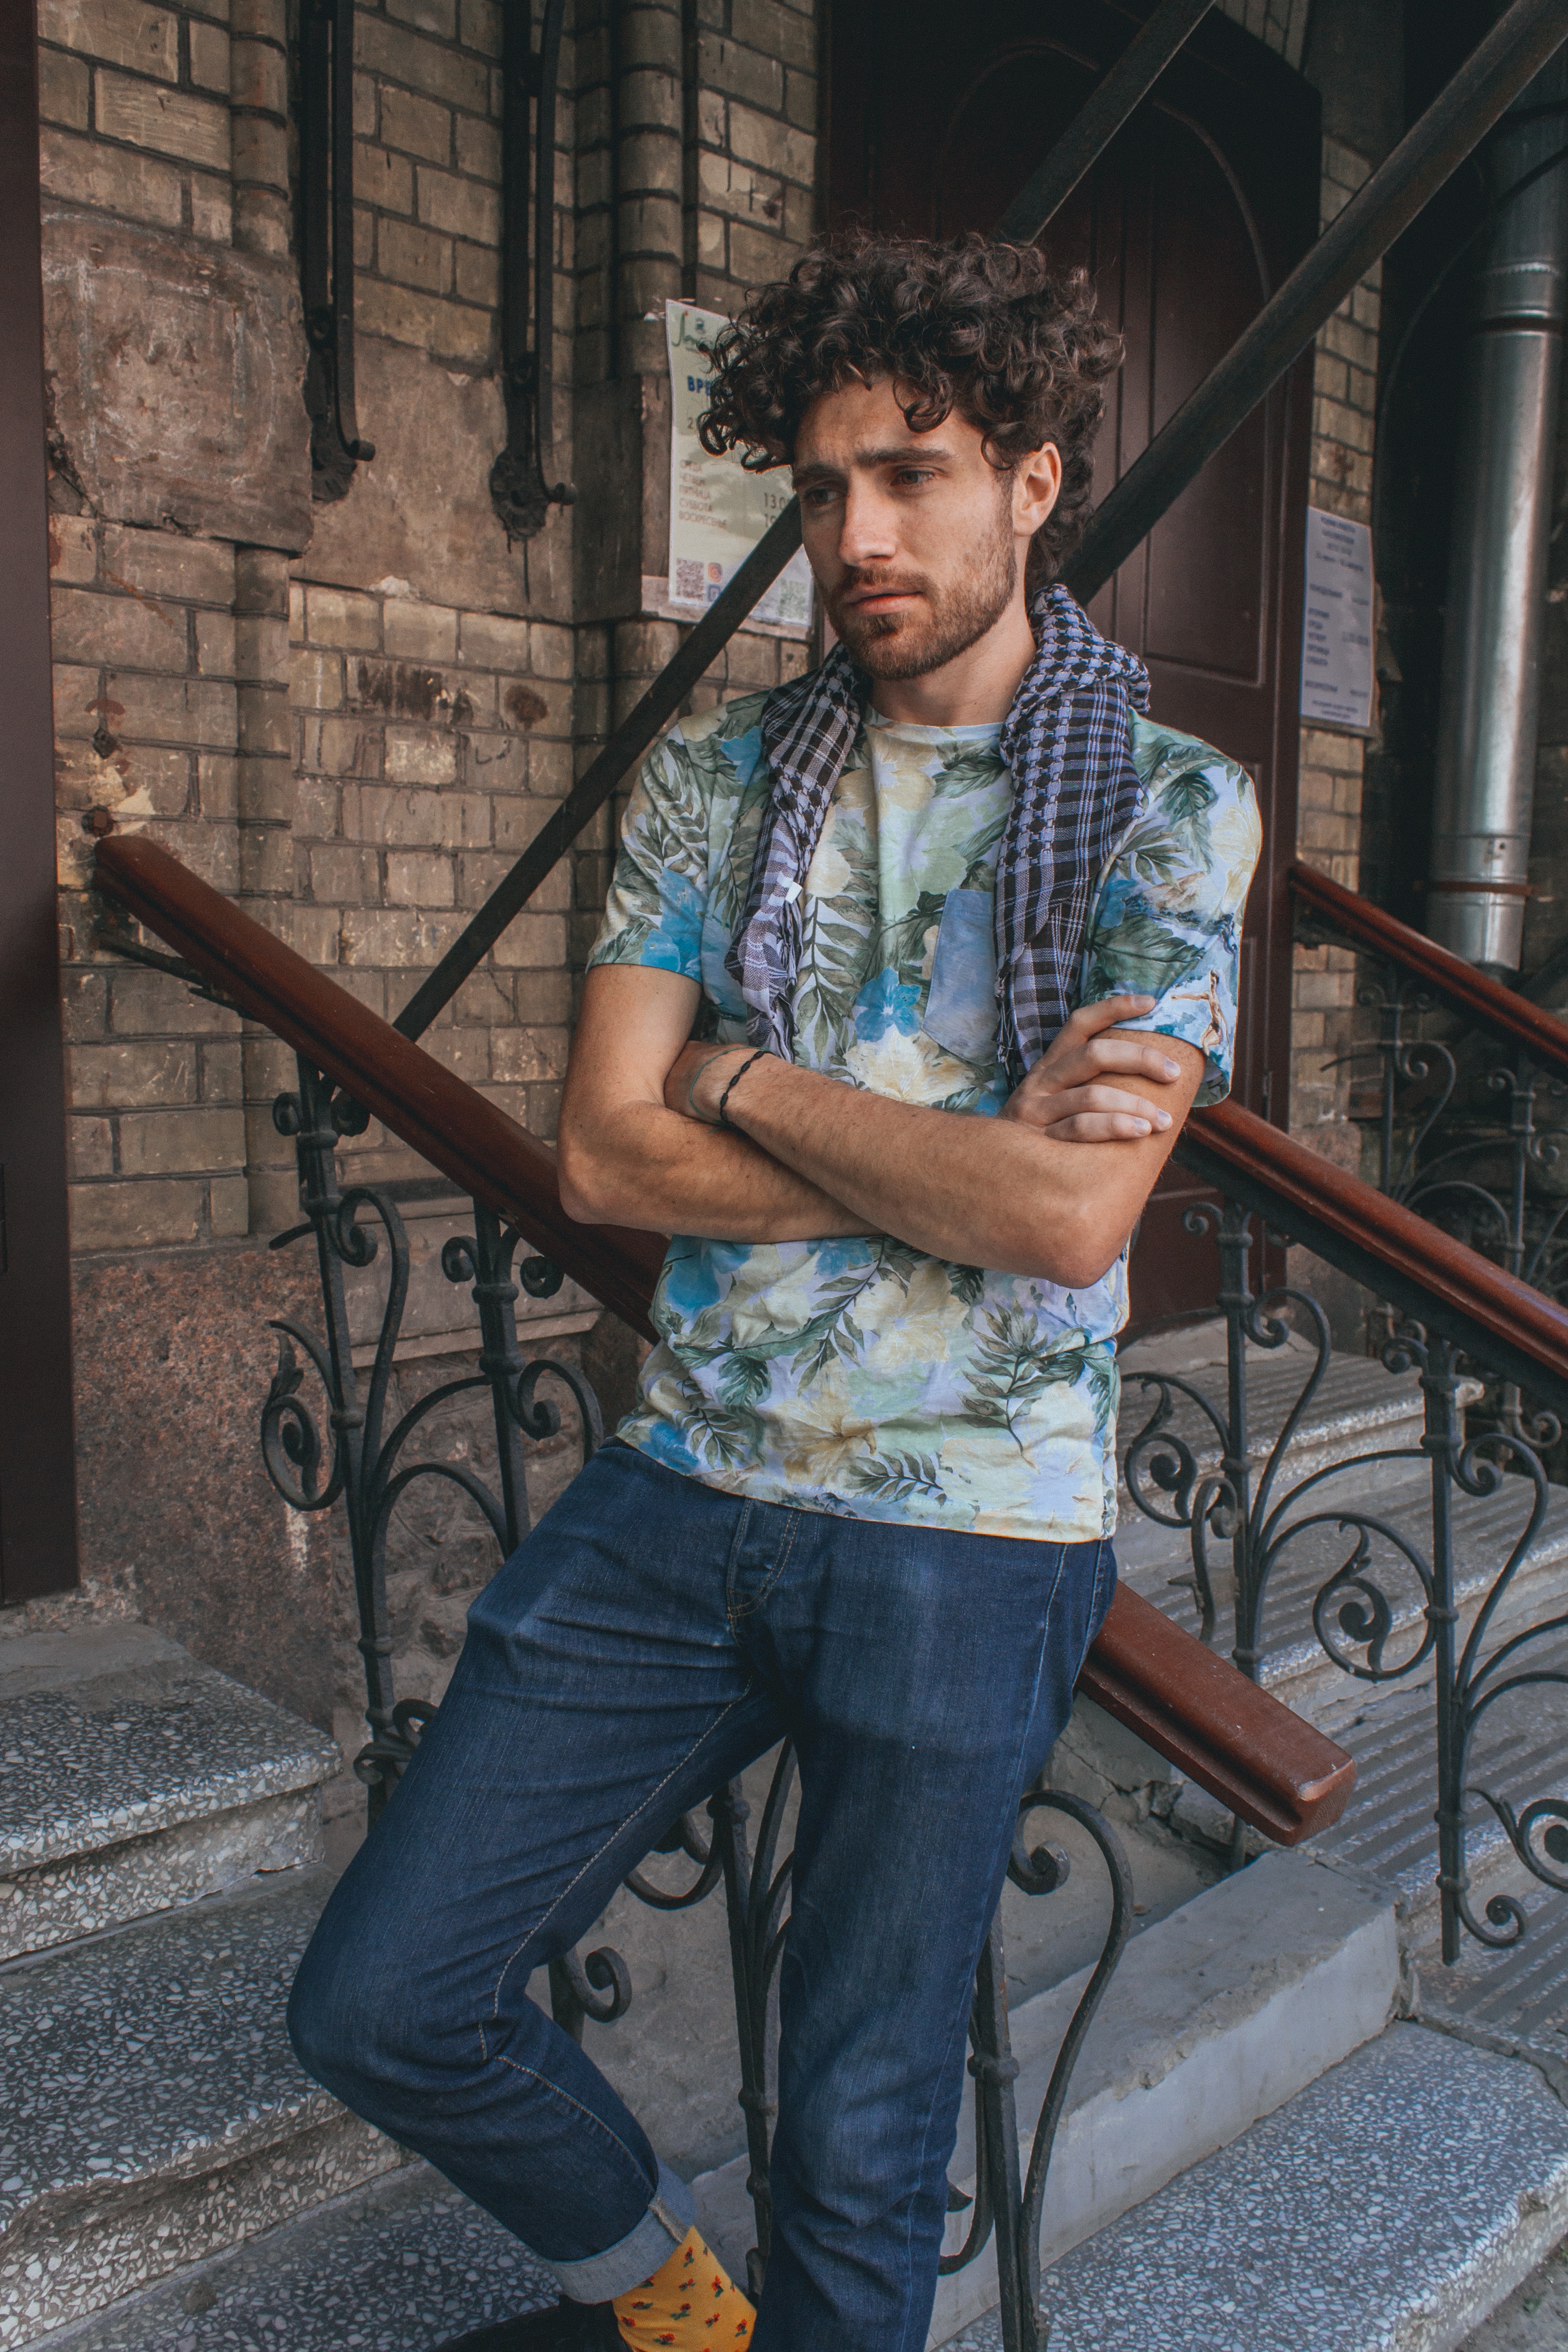
jeans, musician, denim, music